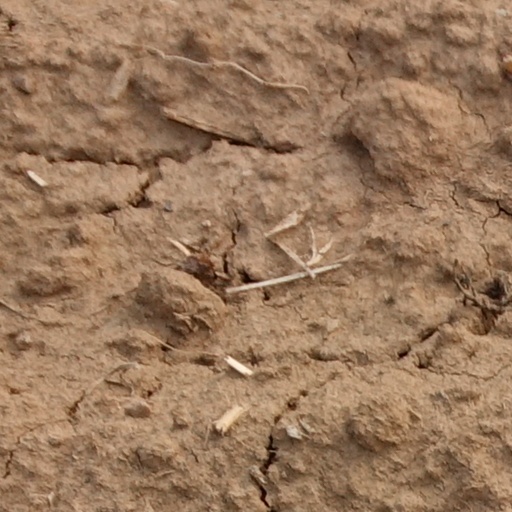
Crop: wheat